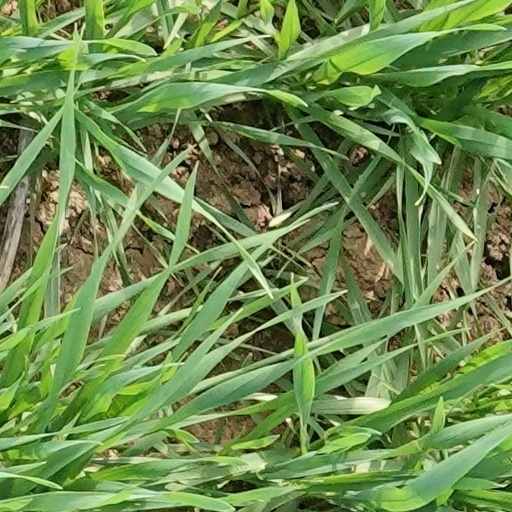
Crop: wheat